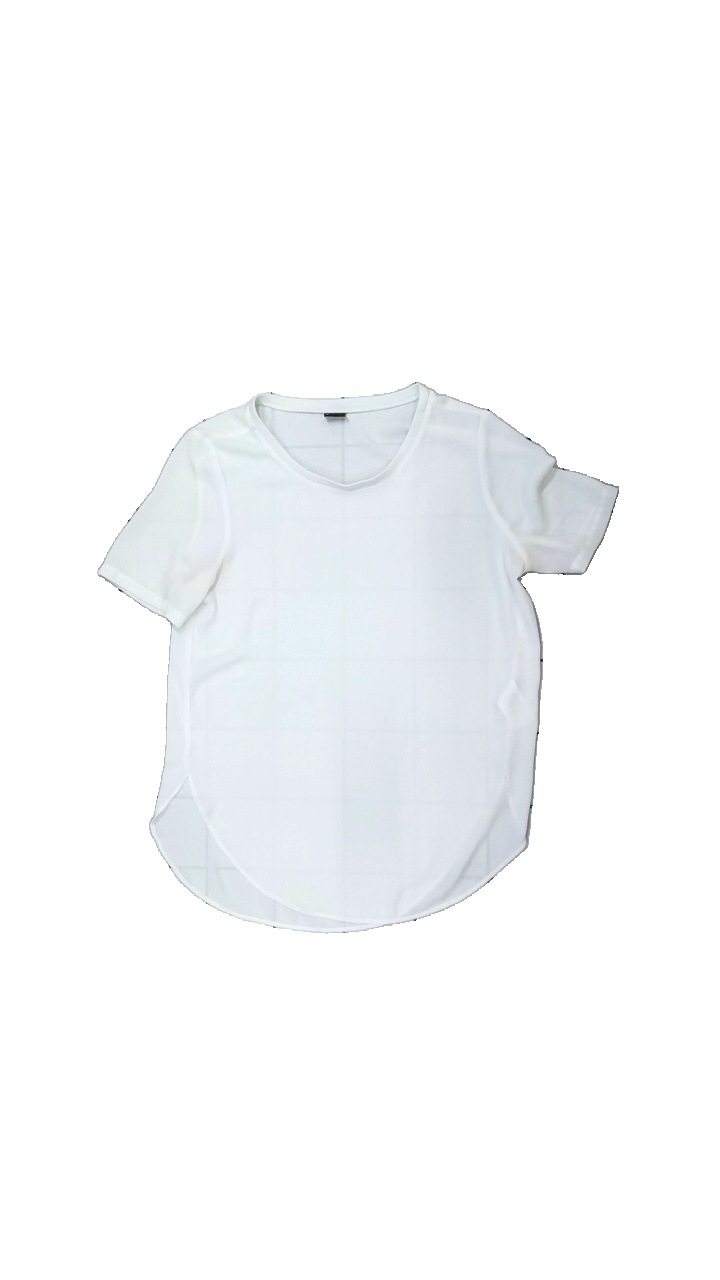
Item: T-shirt (Ladies)
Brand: Gina Tricot
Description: t-shirt
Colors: White
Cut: C-collar
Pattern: Transparent
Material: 100% polyester
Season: All
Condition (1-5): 1
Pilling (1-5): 2
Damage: nopprigt
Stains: Major
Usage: Export
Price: <50